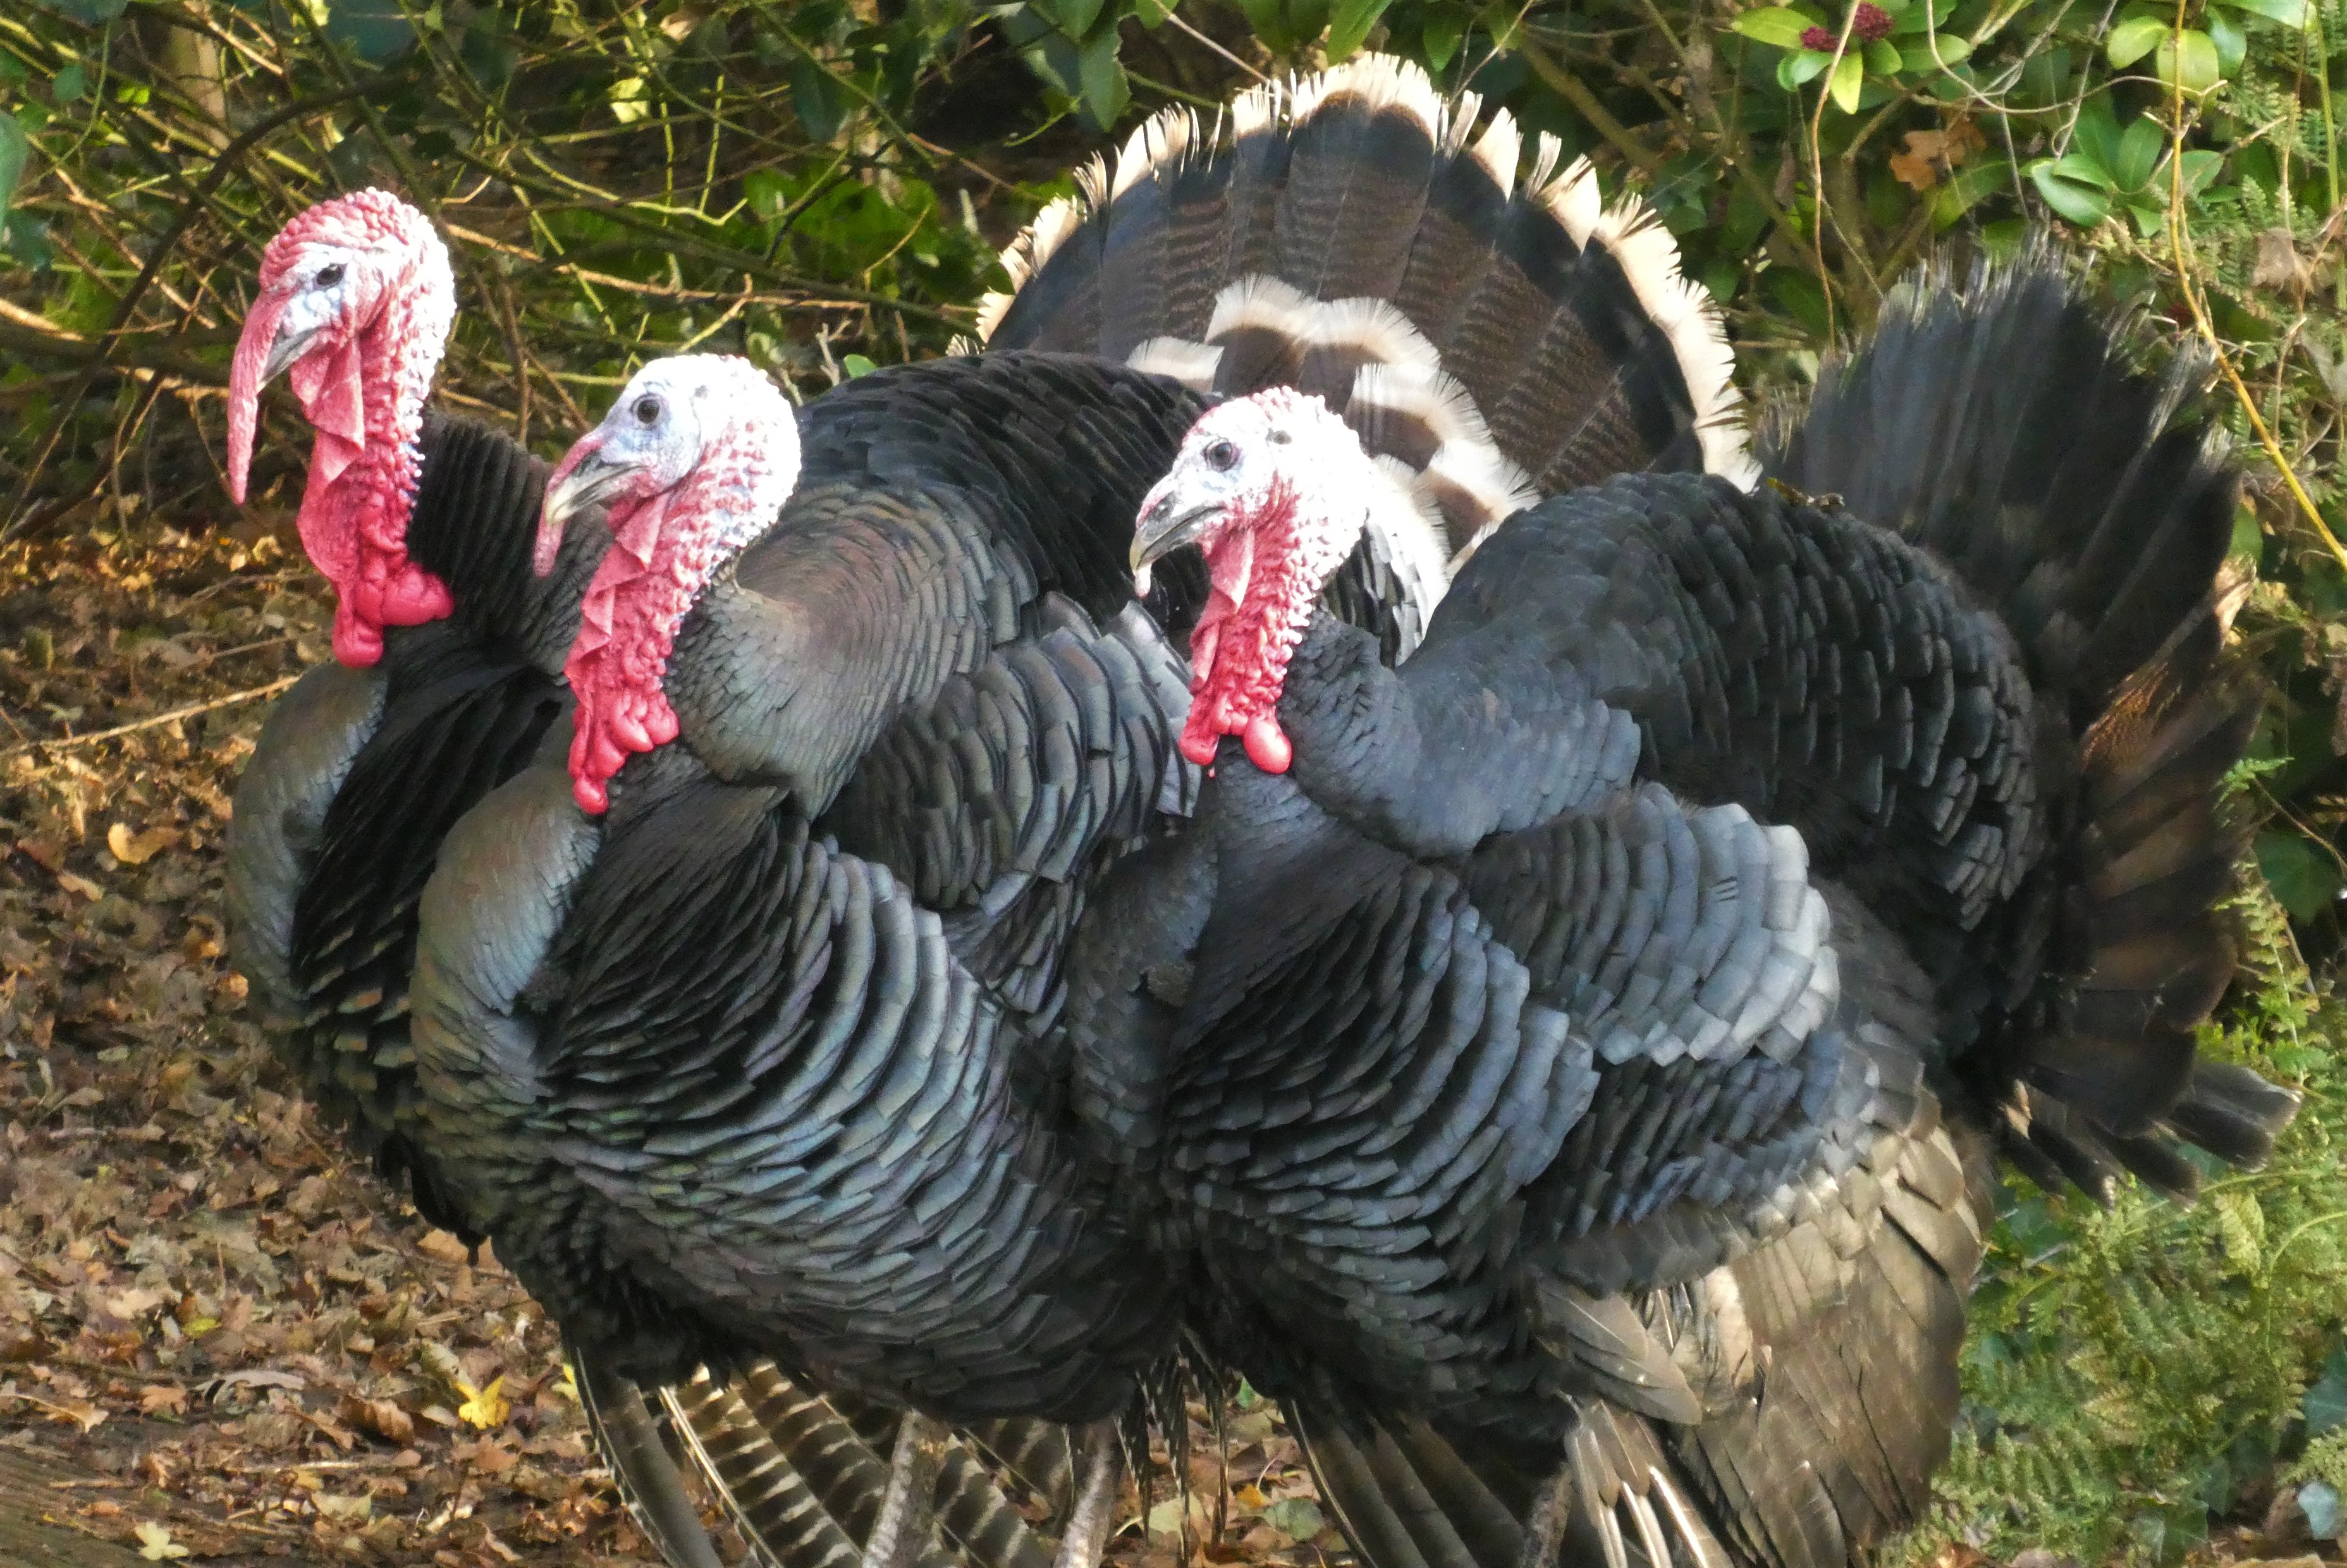
turkeys, farm animals, colors, birds, feathers, beaks, bird, turkey, vertebrate, wild turkey, phasianidae, beak, plant, organism, galliformes, grass, terrestrial animal, feather, domesticated turkey, natural material, wildlife, fowl, terrestrial plant, water bird, poultry, flightless bird, carmine, soil